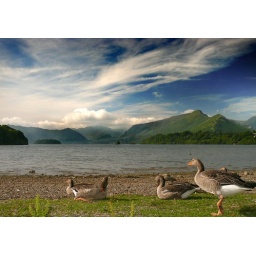
view from the northern shore of derwent water in the lake district looking south.